Ottoman–Portuguese conflicts (1538–1560)

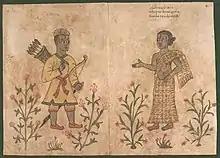
16th century Portuguese depiction of Ethiopians, from the Códice Casanatense.

The Portuguese under Estêvão da Gama (first son of Vasco da Gama) organized an expedition to destroy the Ottoman fleet at Suez, leaving Goa on 31 December 1540 and reaching Aden by 27 January 1541. The fleet reached Massawa on 12 February, where Gama left a number of ships and continued north. The Portuguese then destroyed the Ottoman ports of Suakin and Qoseir, they attacked Jeddah but were repulsed. Reaching Suez, he discovered that the Ottomans had long known of his raid, and foiled his attempt to burn the beached ships. Gama was forced to retrace his steps to Massawa, although pausing to attack the port of El-Tor (Sinai Peninsula).